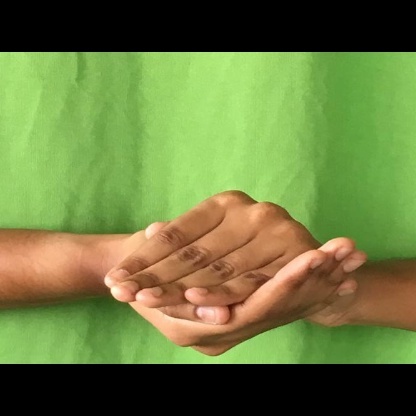
Mudra: Samputa